M.I.A. (rapper)

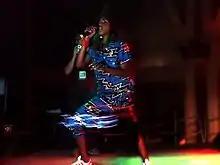
M.I.A. performing at Sónar on her Arular Tour

Arulpragasam cites the radio broadcasts she heard emanating from her neighbours' flats in the late 1980s as some of her first exposures to her earliest musical influences. From there, she developed an interest in hip-hop and dancehall, identifying with "the starkness of the sound" in records by Public Enemy, MC Shan and Ultramagnetic MCs; and the "weird, distinct style" of acts such as Silver Bullet and London Posse. In college she developed an affinity for punk and the emerging sounds of Britpop and electroclash. M.I.A. cites The Slits, Malcolm McLaren and The Clash as major influences.